Asbestos cement

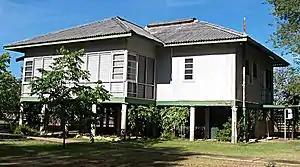
A pre World War II house in Darwin, Australia. The roof is sheeted with corrugated fibro sheets and the walls with flat fibro sheeting, with fibro battens covering the joints.

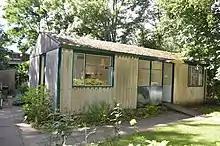
Example of asbestos cement siding and lining on a post-war temporary house in Yardley, Birmingham. Nearly 40,000 of these structures were built between 1946 and 1949 to house families.

Asbestos cement, genericized as fibro, fibrolite (short for "fibrous (or fibre) cement sheet", but different from the natural mineral fibrolite), or AC sheet, is a composite building material consisting of cement and asbestos fibres pressed into thin rigid sheets and other shapes.